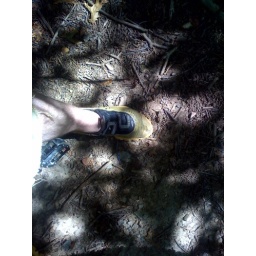
This bluish lizard-type creature crawled over my shoe during a break. on my bike ride. It was obviously reptilian.